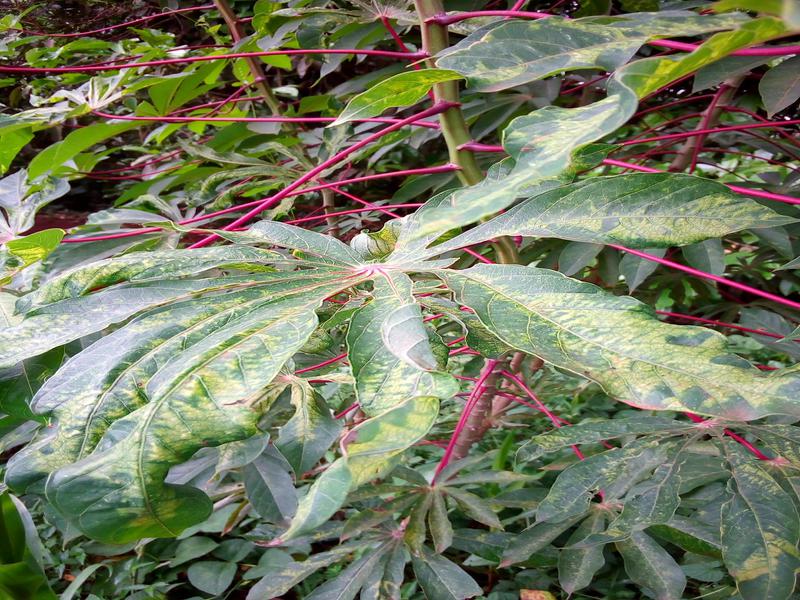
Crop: cassava
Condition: mosaic_disease